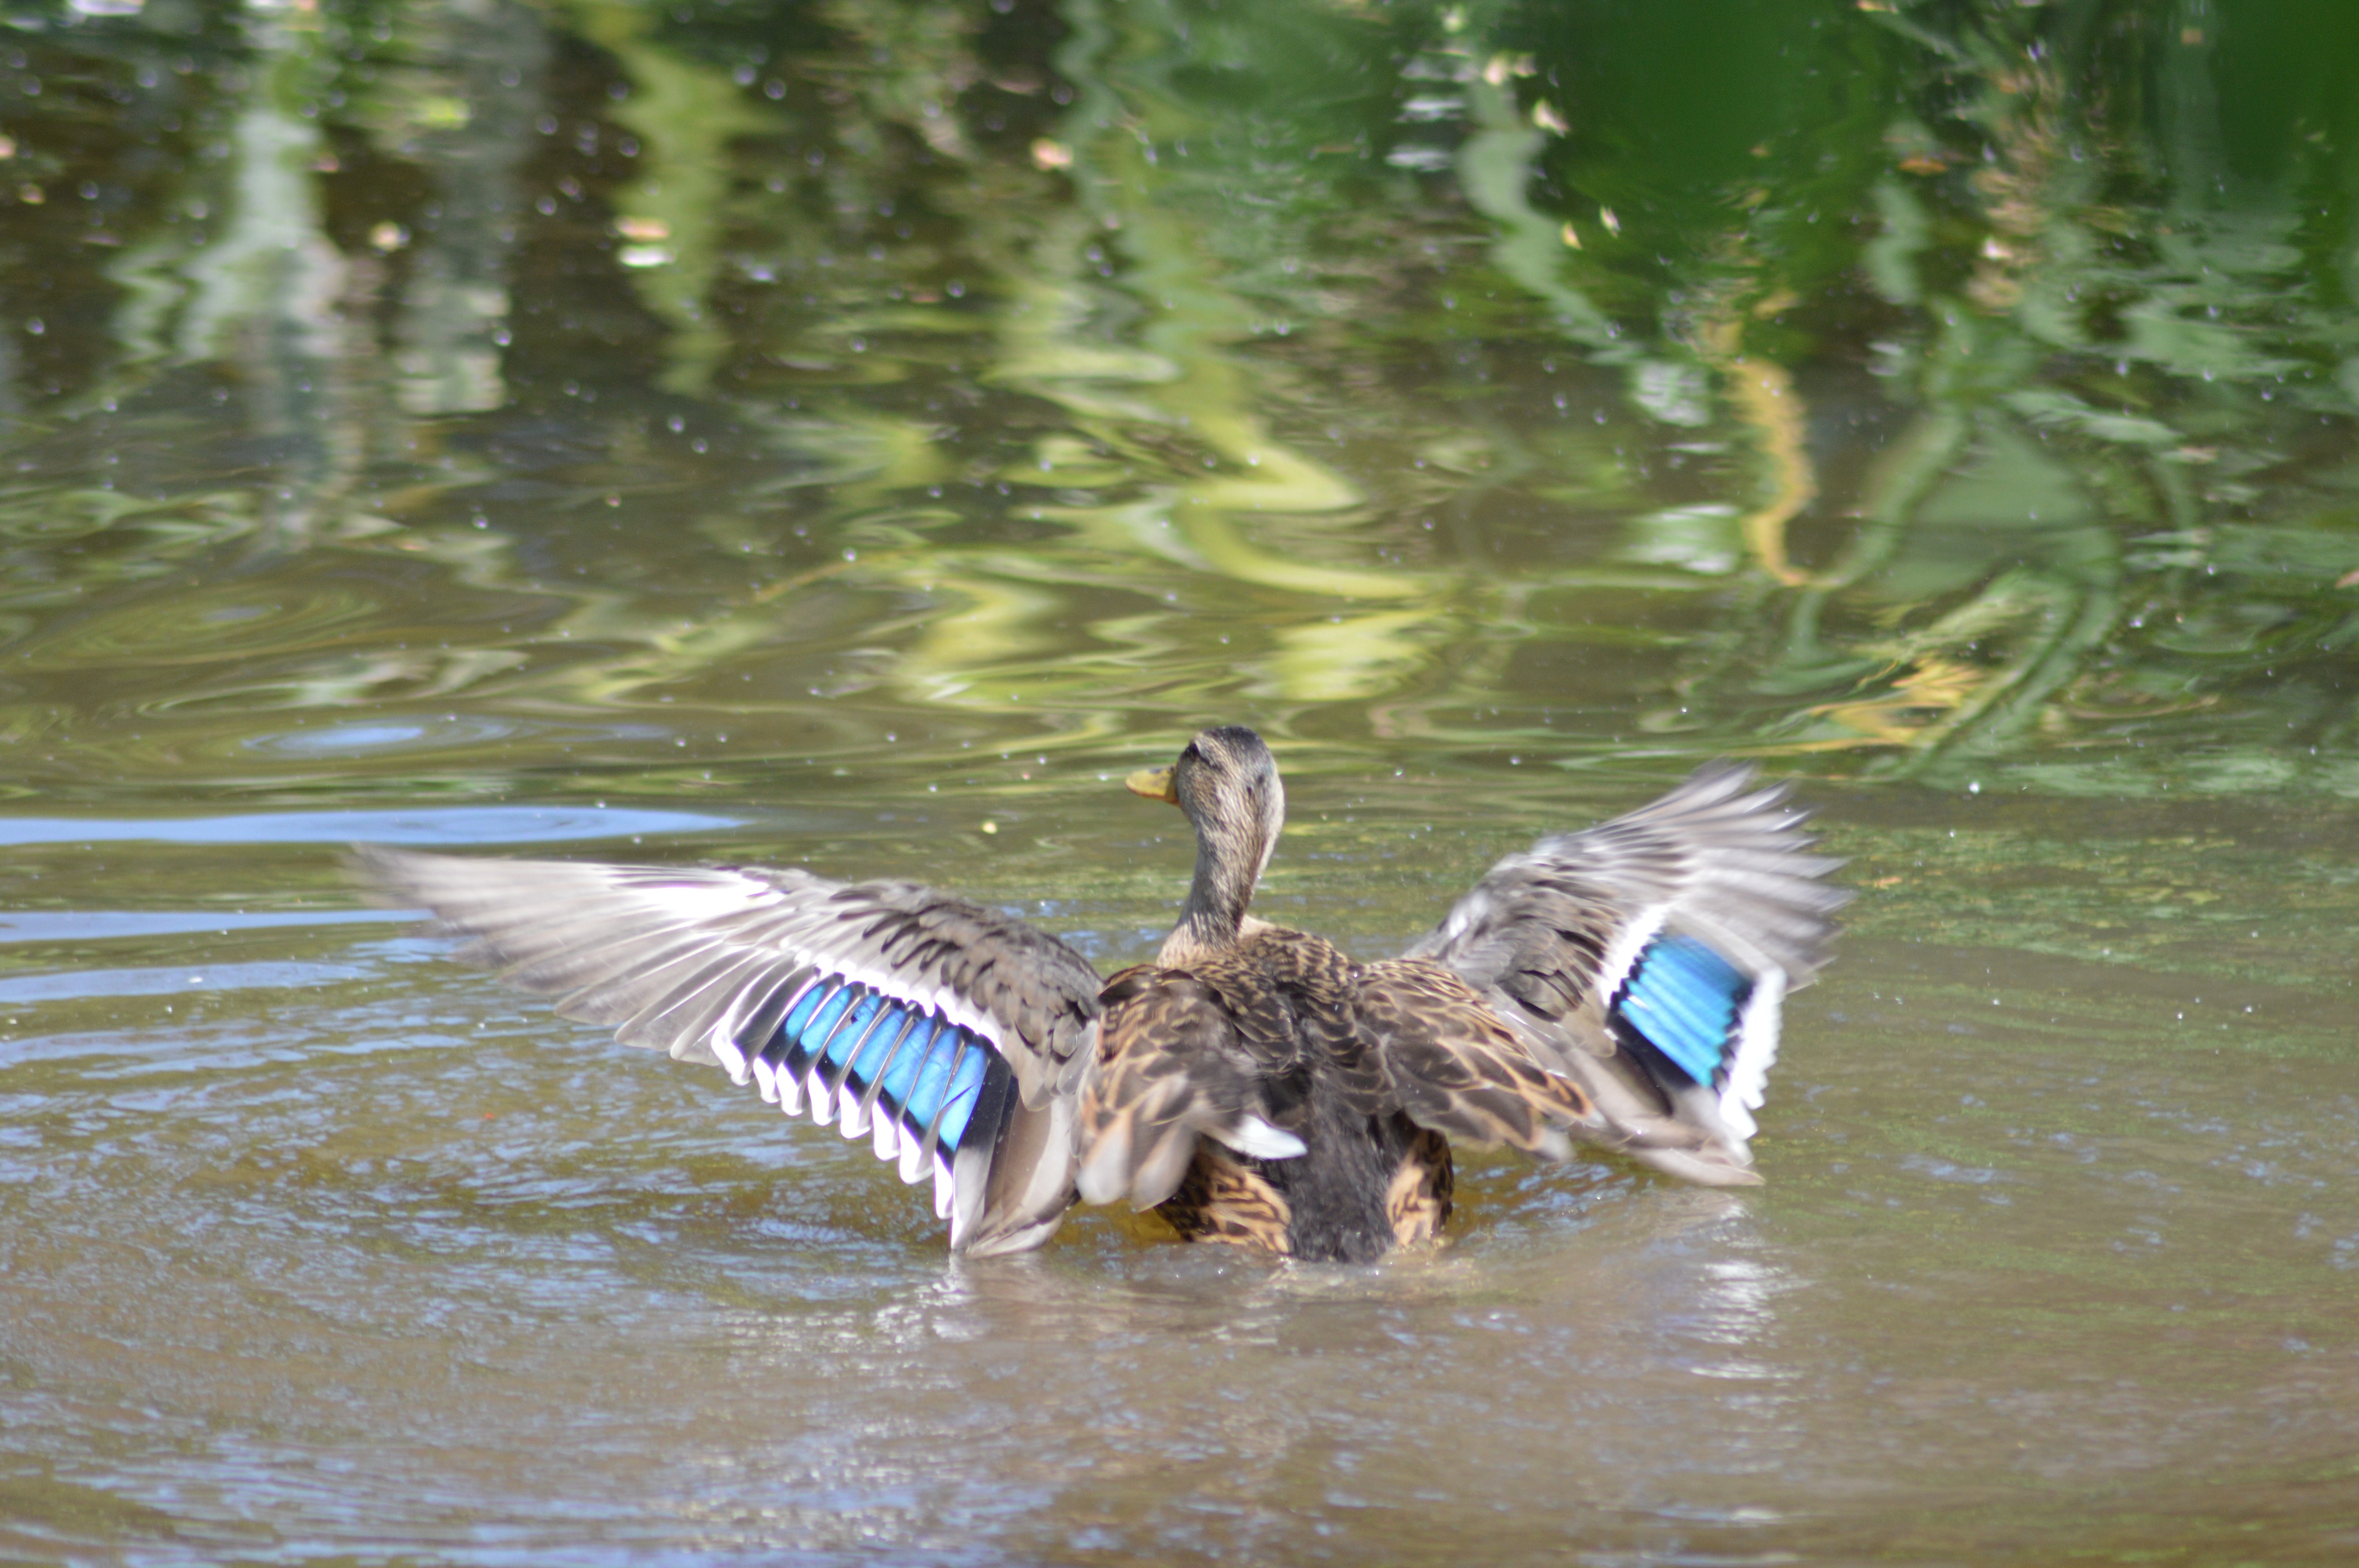
water, nature, bird, wing, lake, wildlife, beak, fauna, duck, teal, goose, vertebrate, waterfowl, water bird, mallard, ducks geese and swans